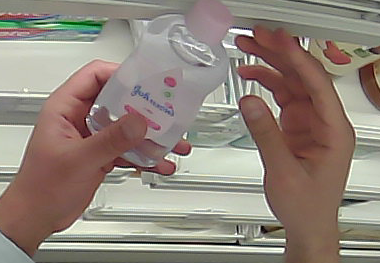
Product: johnson_baby